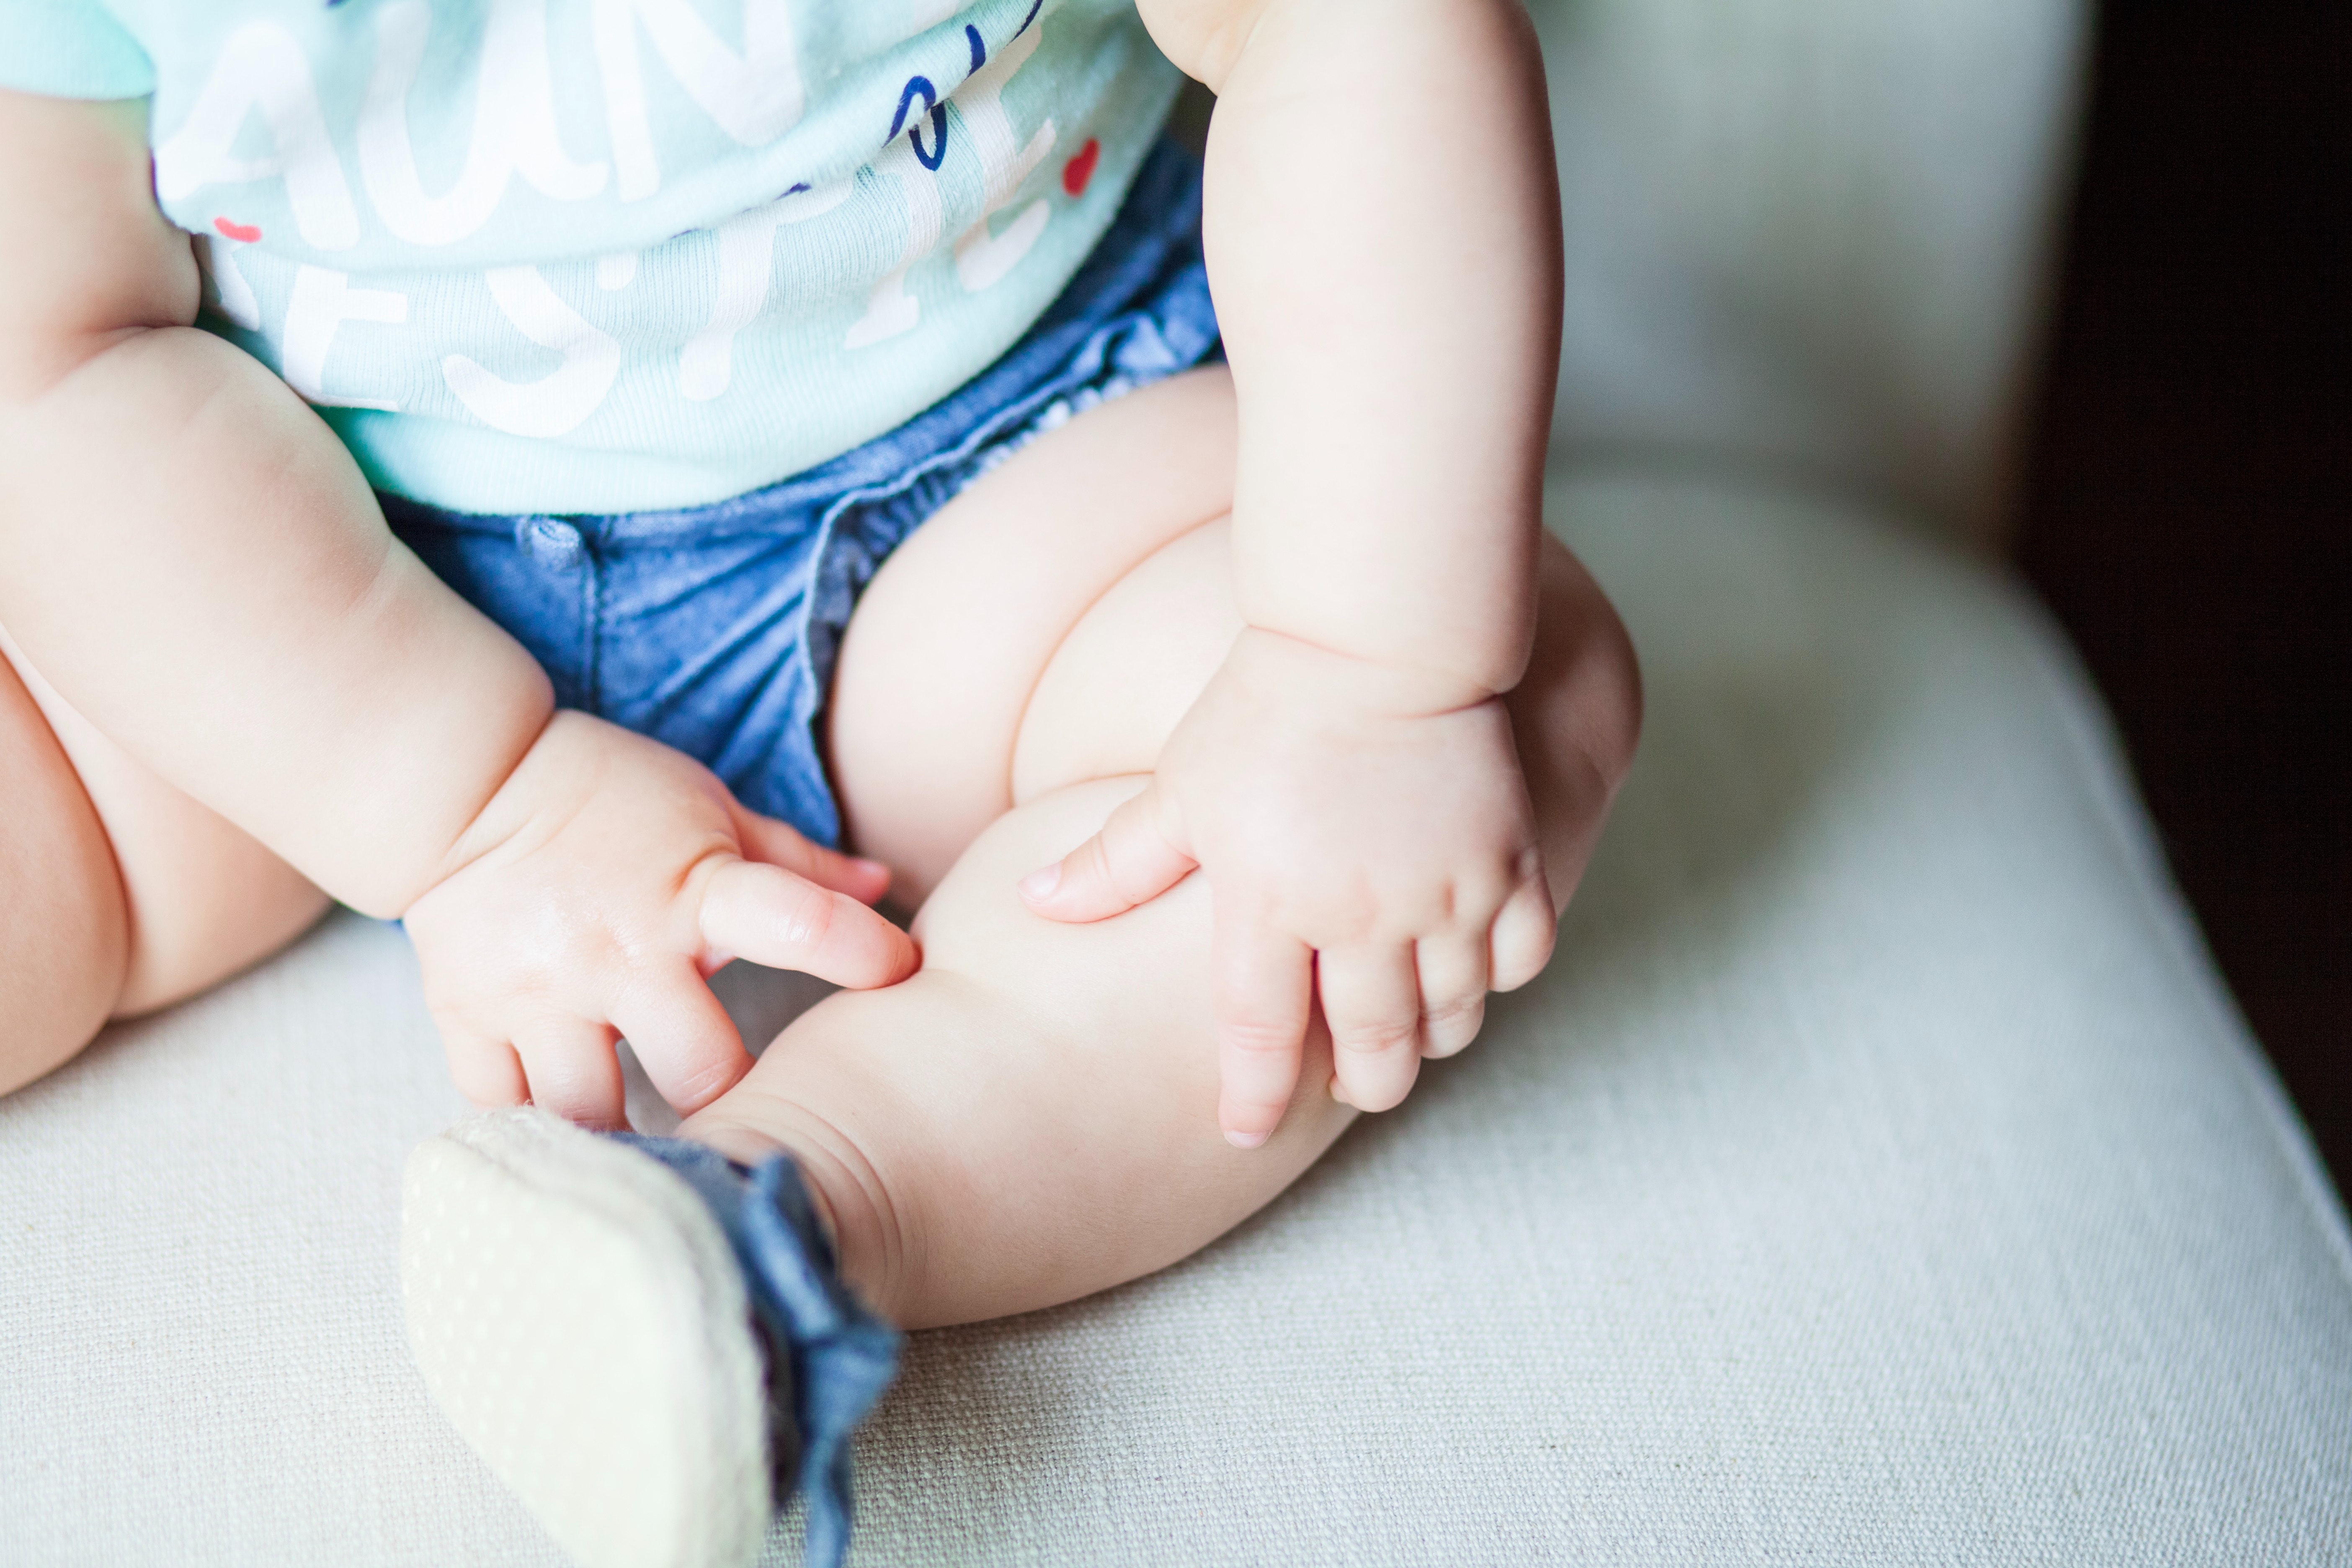
child, baby, photograph, skin, hand, leg, finger, toddler, arm, nail, human leg, foot, photography, birth, sole, toe, gesture, thigh